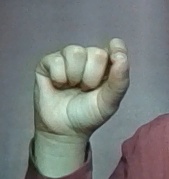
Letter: fa